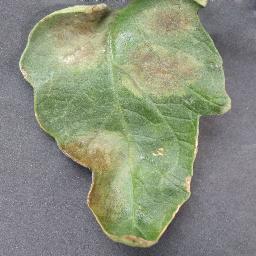
Label: Tomato___Late_blight